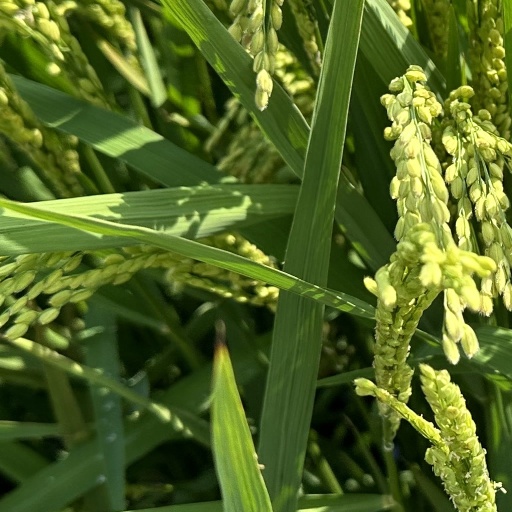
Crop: rice